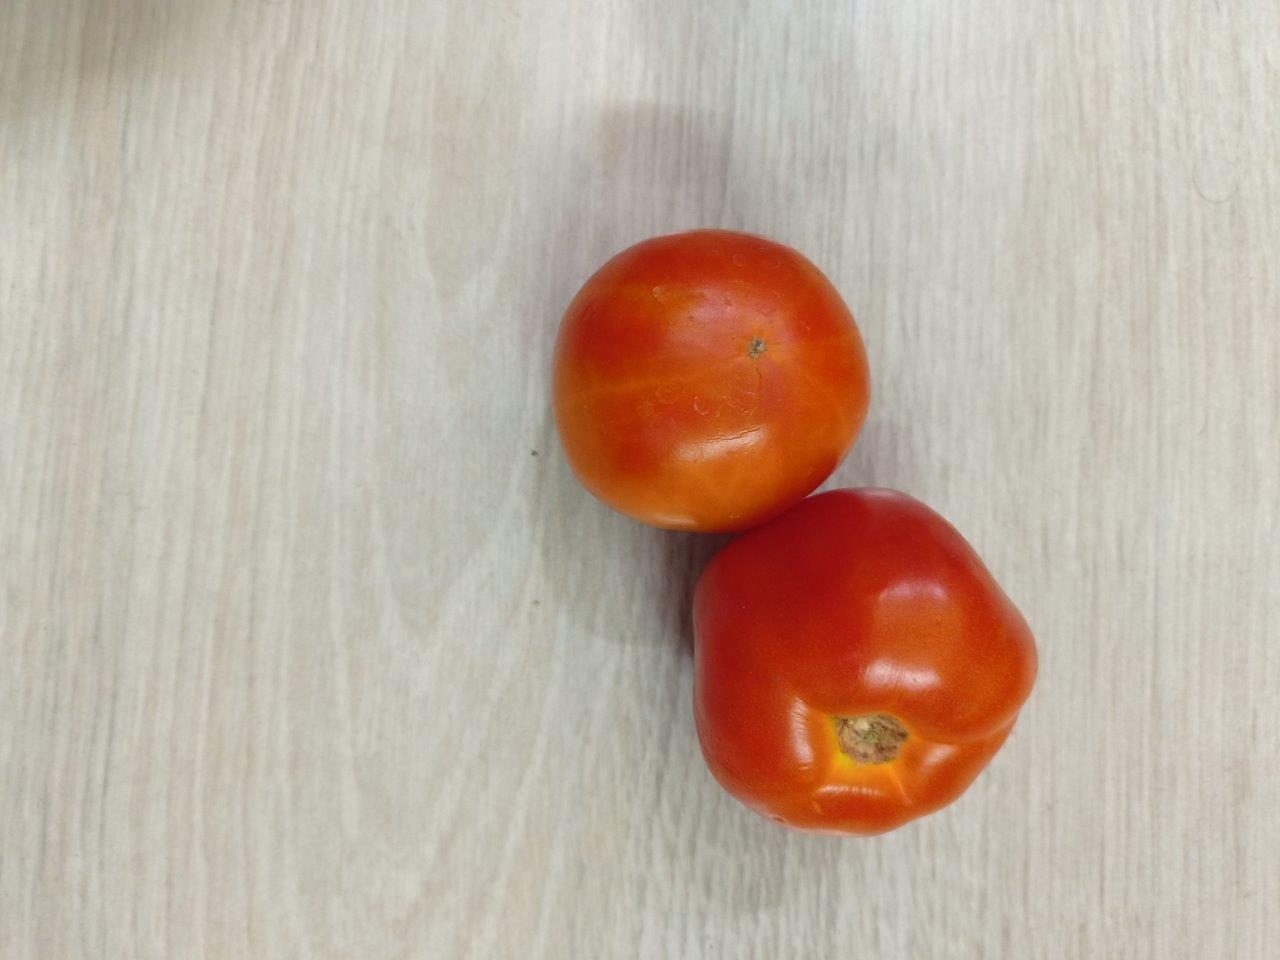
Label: Fresh